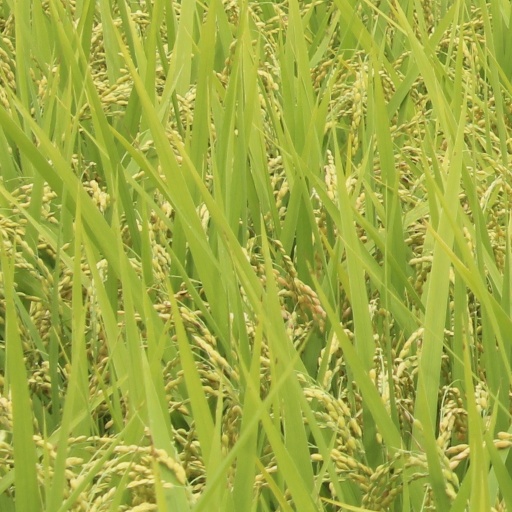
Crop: rice